Eucnemesaurus

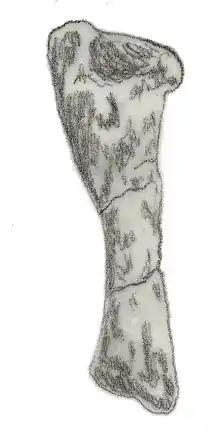
Illustration of the tibia from the "E. fortis" holotype

Fossil material now assigned to "Eucnemesaurus" was once placed in a separate genus and species, "Aliwalia rex" (the generic name was taken from the Aliwal Park Reserve in the Union of South Africa, where the first remains were found). The fossil evidence of this species was comparably small, with for many years only femoral fragments and a maxilla known, having been sent from South Africa to Austria in 1873 in a shipment with prosauropod bones.